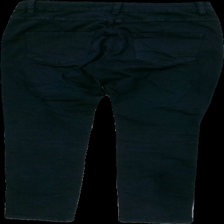
View: back
Type: Jeans
Category: Ladies
Brand: Not in the list
Brand text on label: Laulia
Colors: Blue
Material: 59% bomull 41%viskos
Pattern: Other
Cut: Tight
Size: 38
Season: All
Stains: Minor
Damage: liten smuts fläck
Damage location: top left
Damage 2: urtvättat
Damage 2 location: middle center
Damage 3: urtvättat
Damage 3 location: top center
Price range: <50
Recommended usage: Reuse
Description: jeans med knapp design